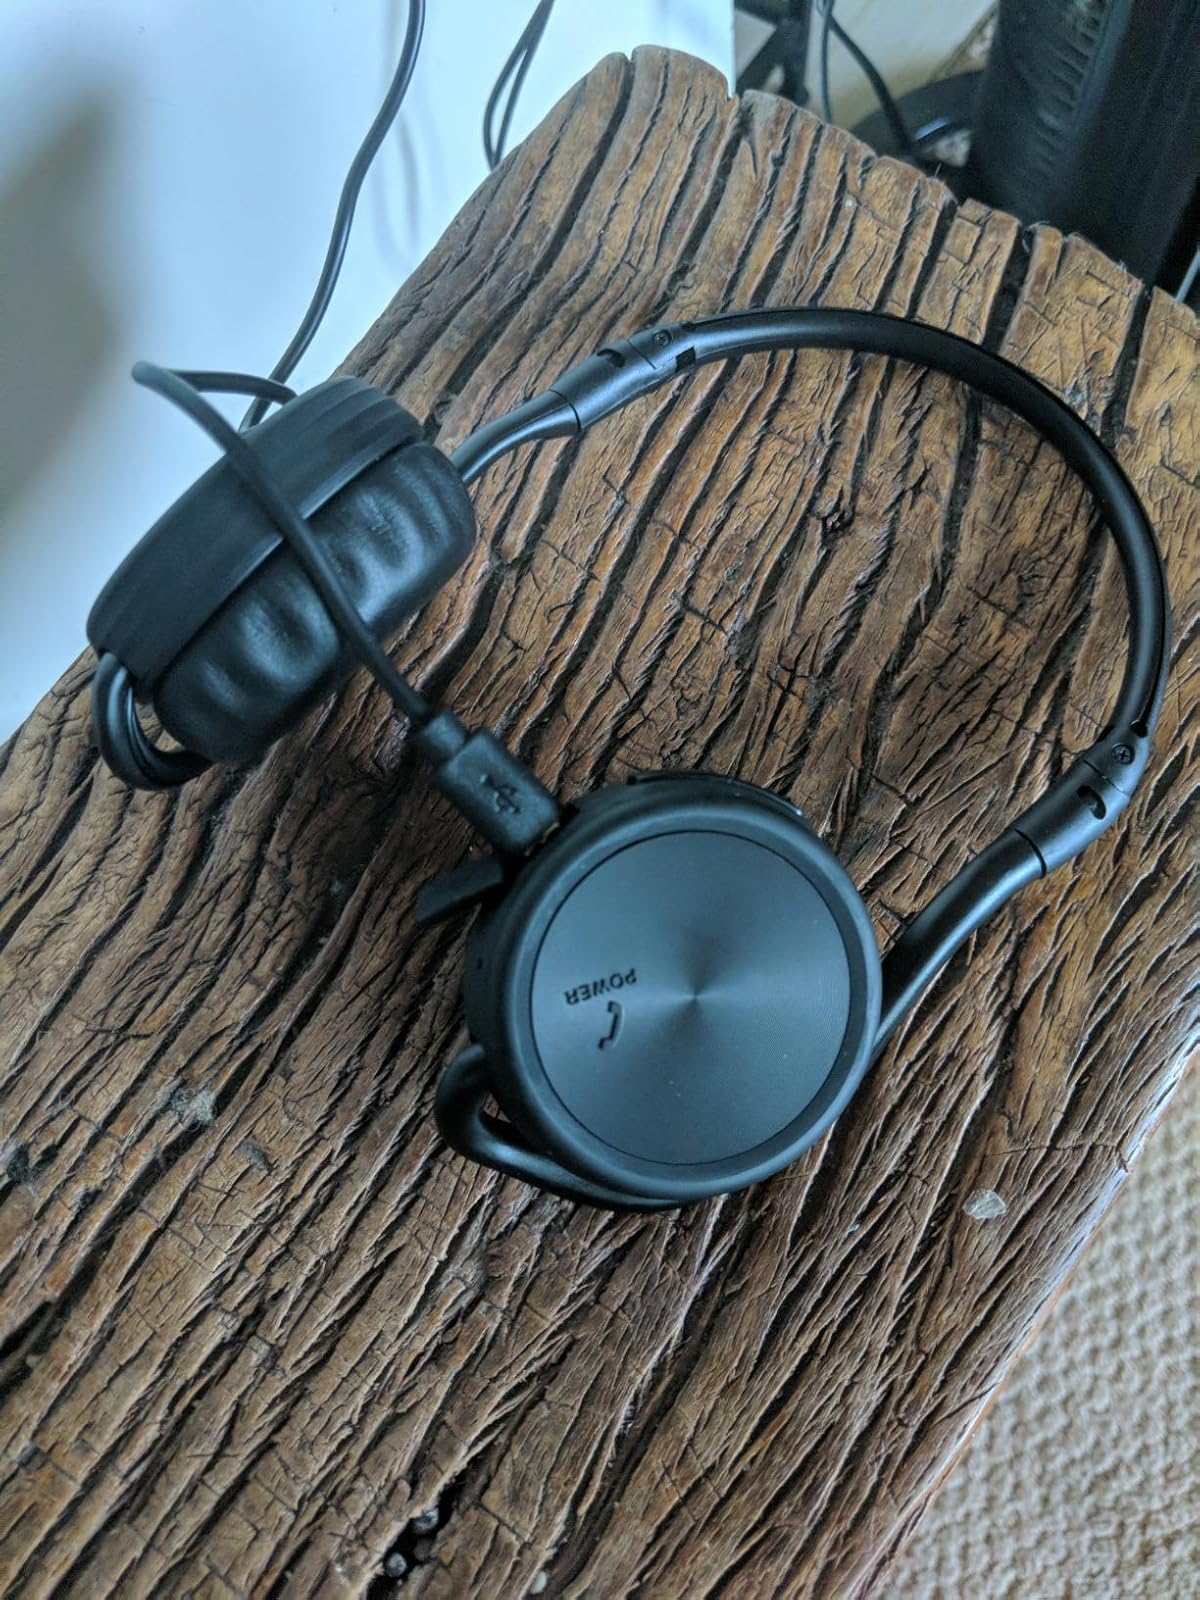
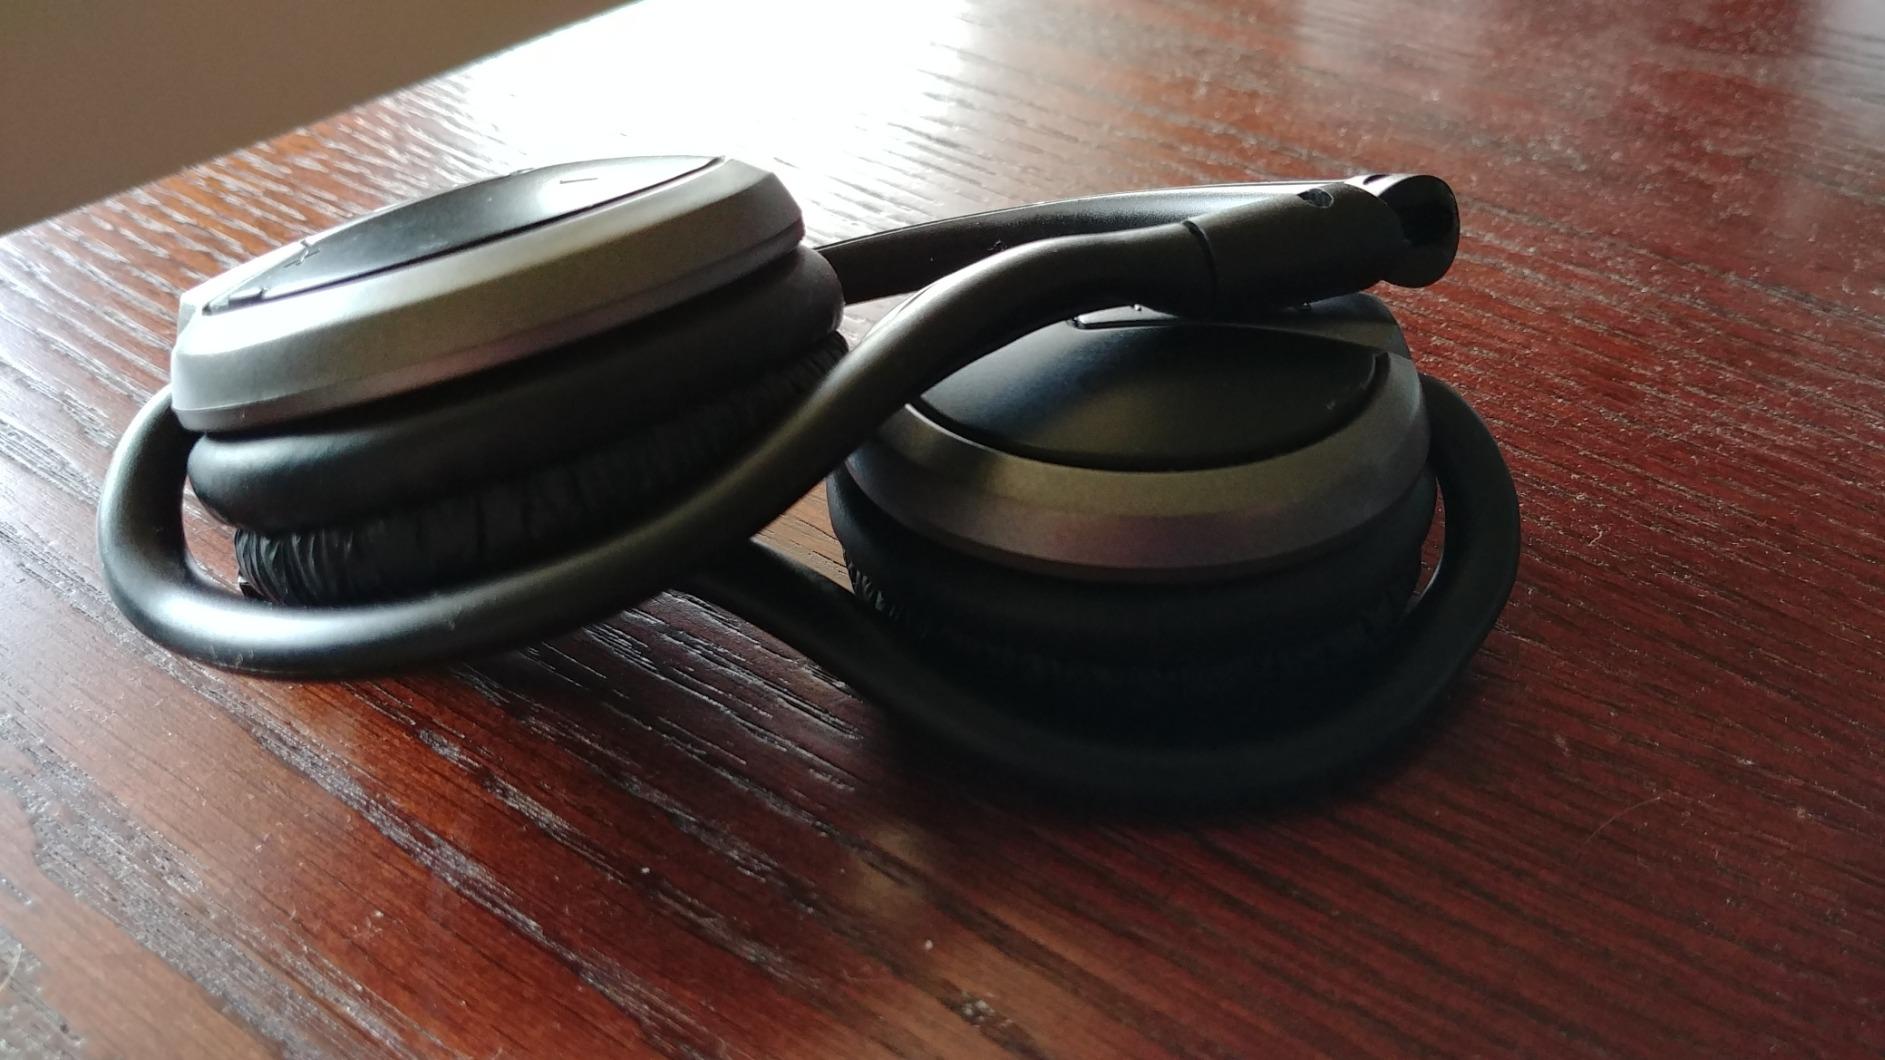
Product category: headphones
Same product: no